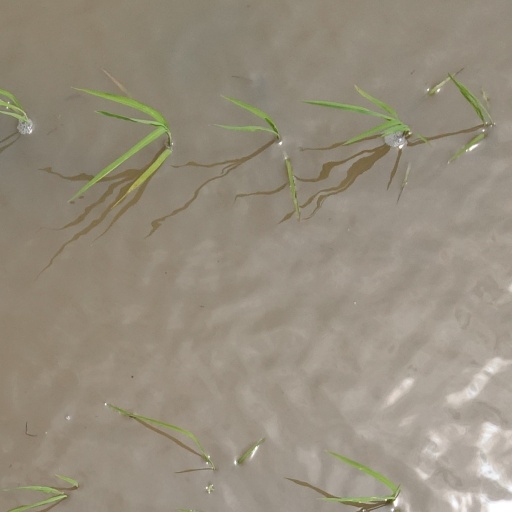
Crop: rice